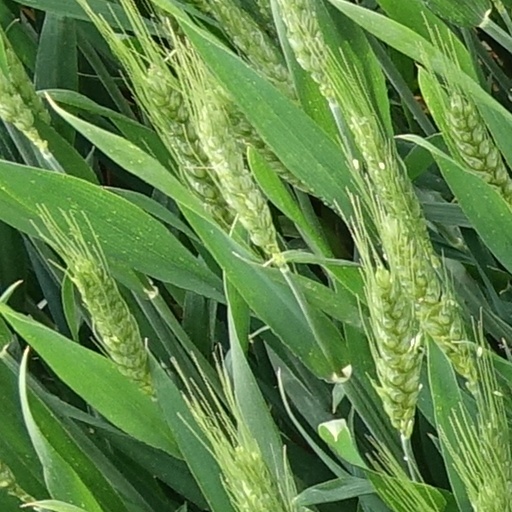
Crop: wheat